Hamida Banu Begum

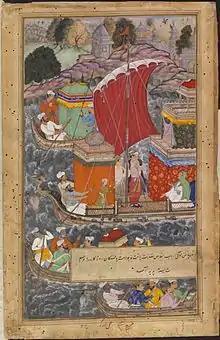
Akbar's mother travels by boat to Agra. An illustration from the "Akbarnama".

A year after a perilous journey through the desert, on 22 August 1542, she and Emperor Humayun reached Umerkot ruled by Rana Prasad, a Hindu Sodha Rajput, at a small desert town, where the Rana gave them asylum. Two months later, she gave birth to the future Emperor, Akbar, early in the morning on 15 October 1542 (fourth day of Rajab, 949 AH); he was given the name Humayun had heard in his dream at Lahore – the Emperor Jalal-ud-din Muhammad Akbar.